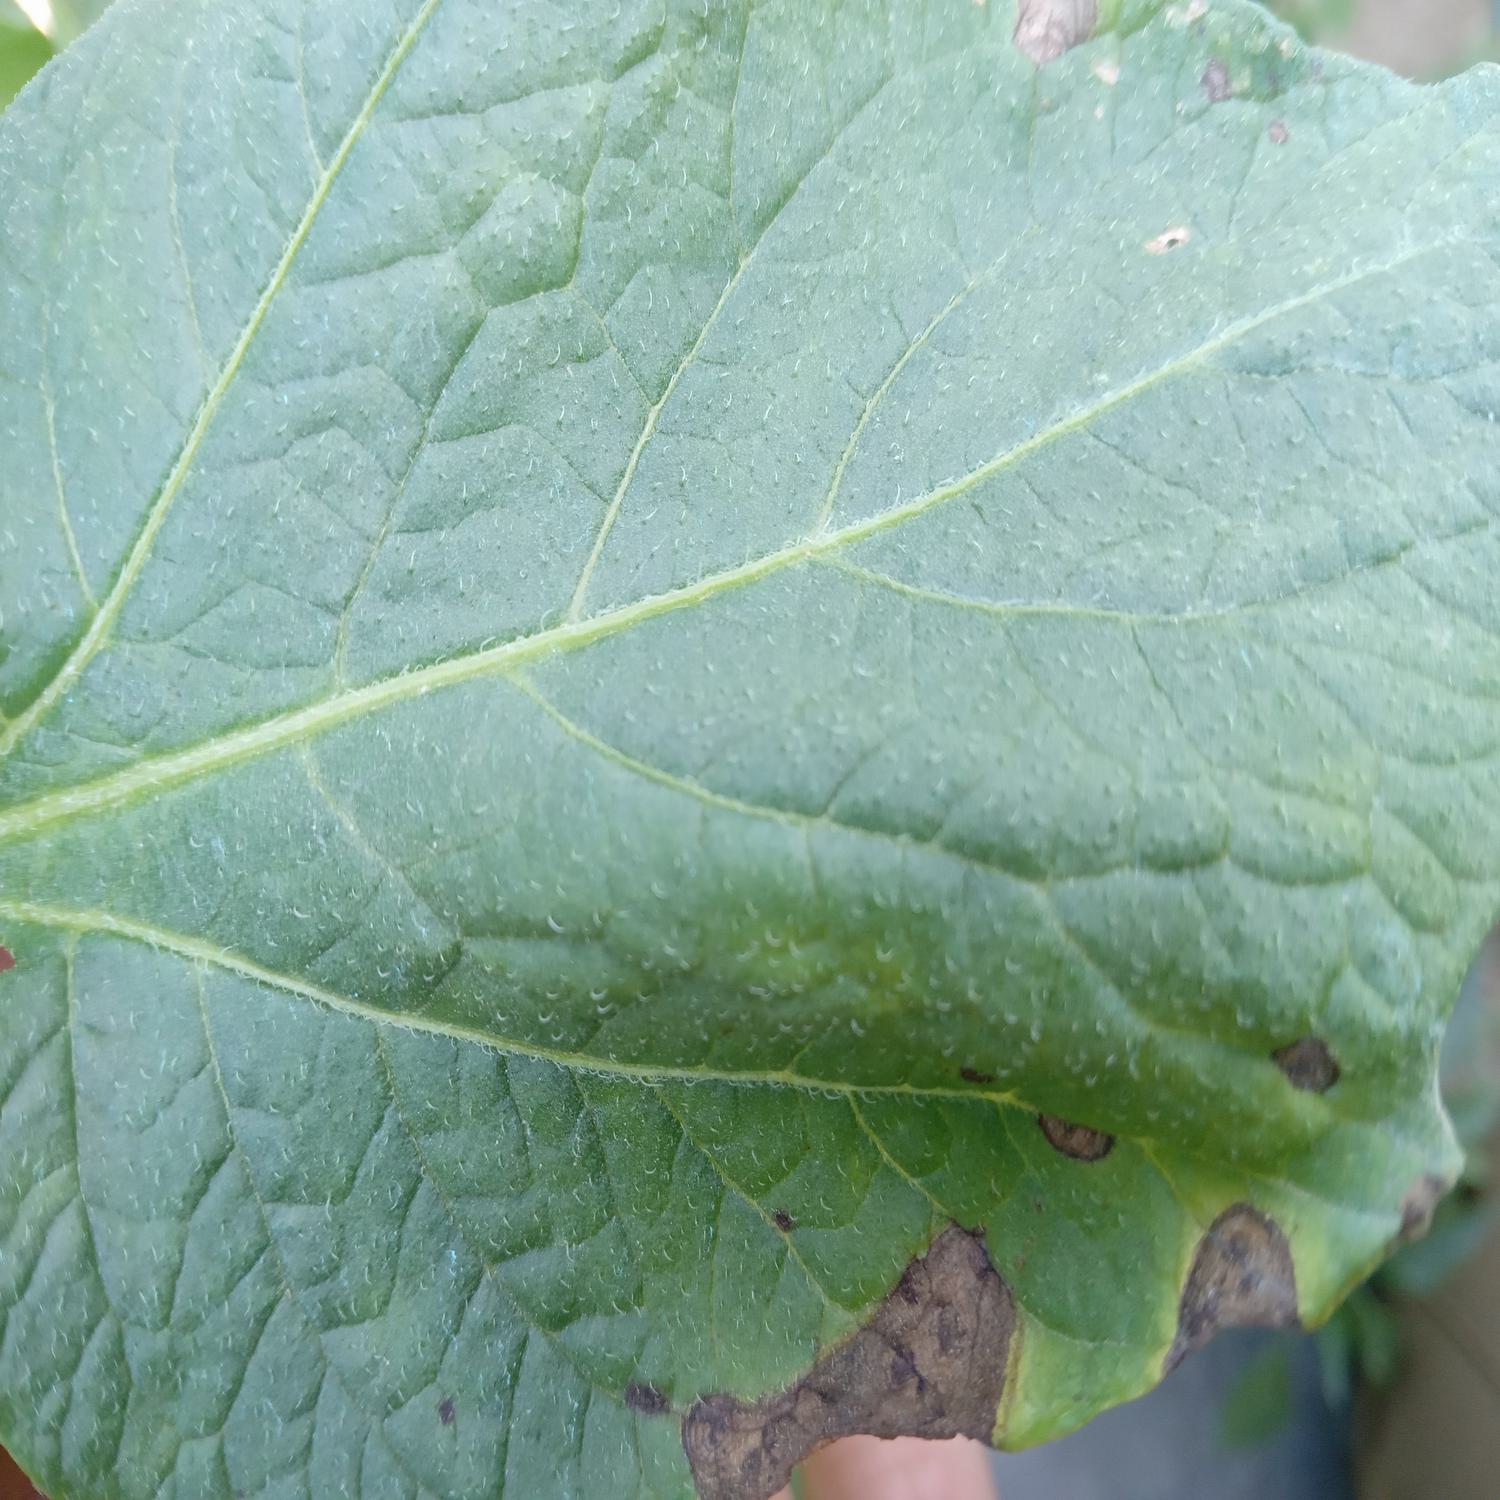
Label: Fungi